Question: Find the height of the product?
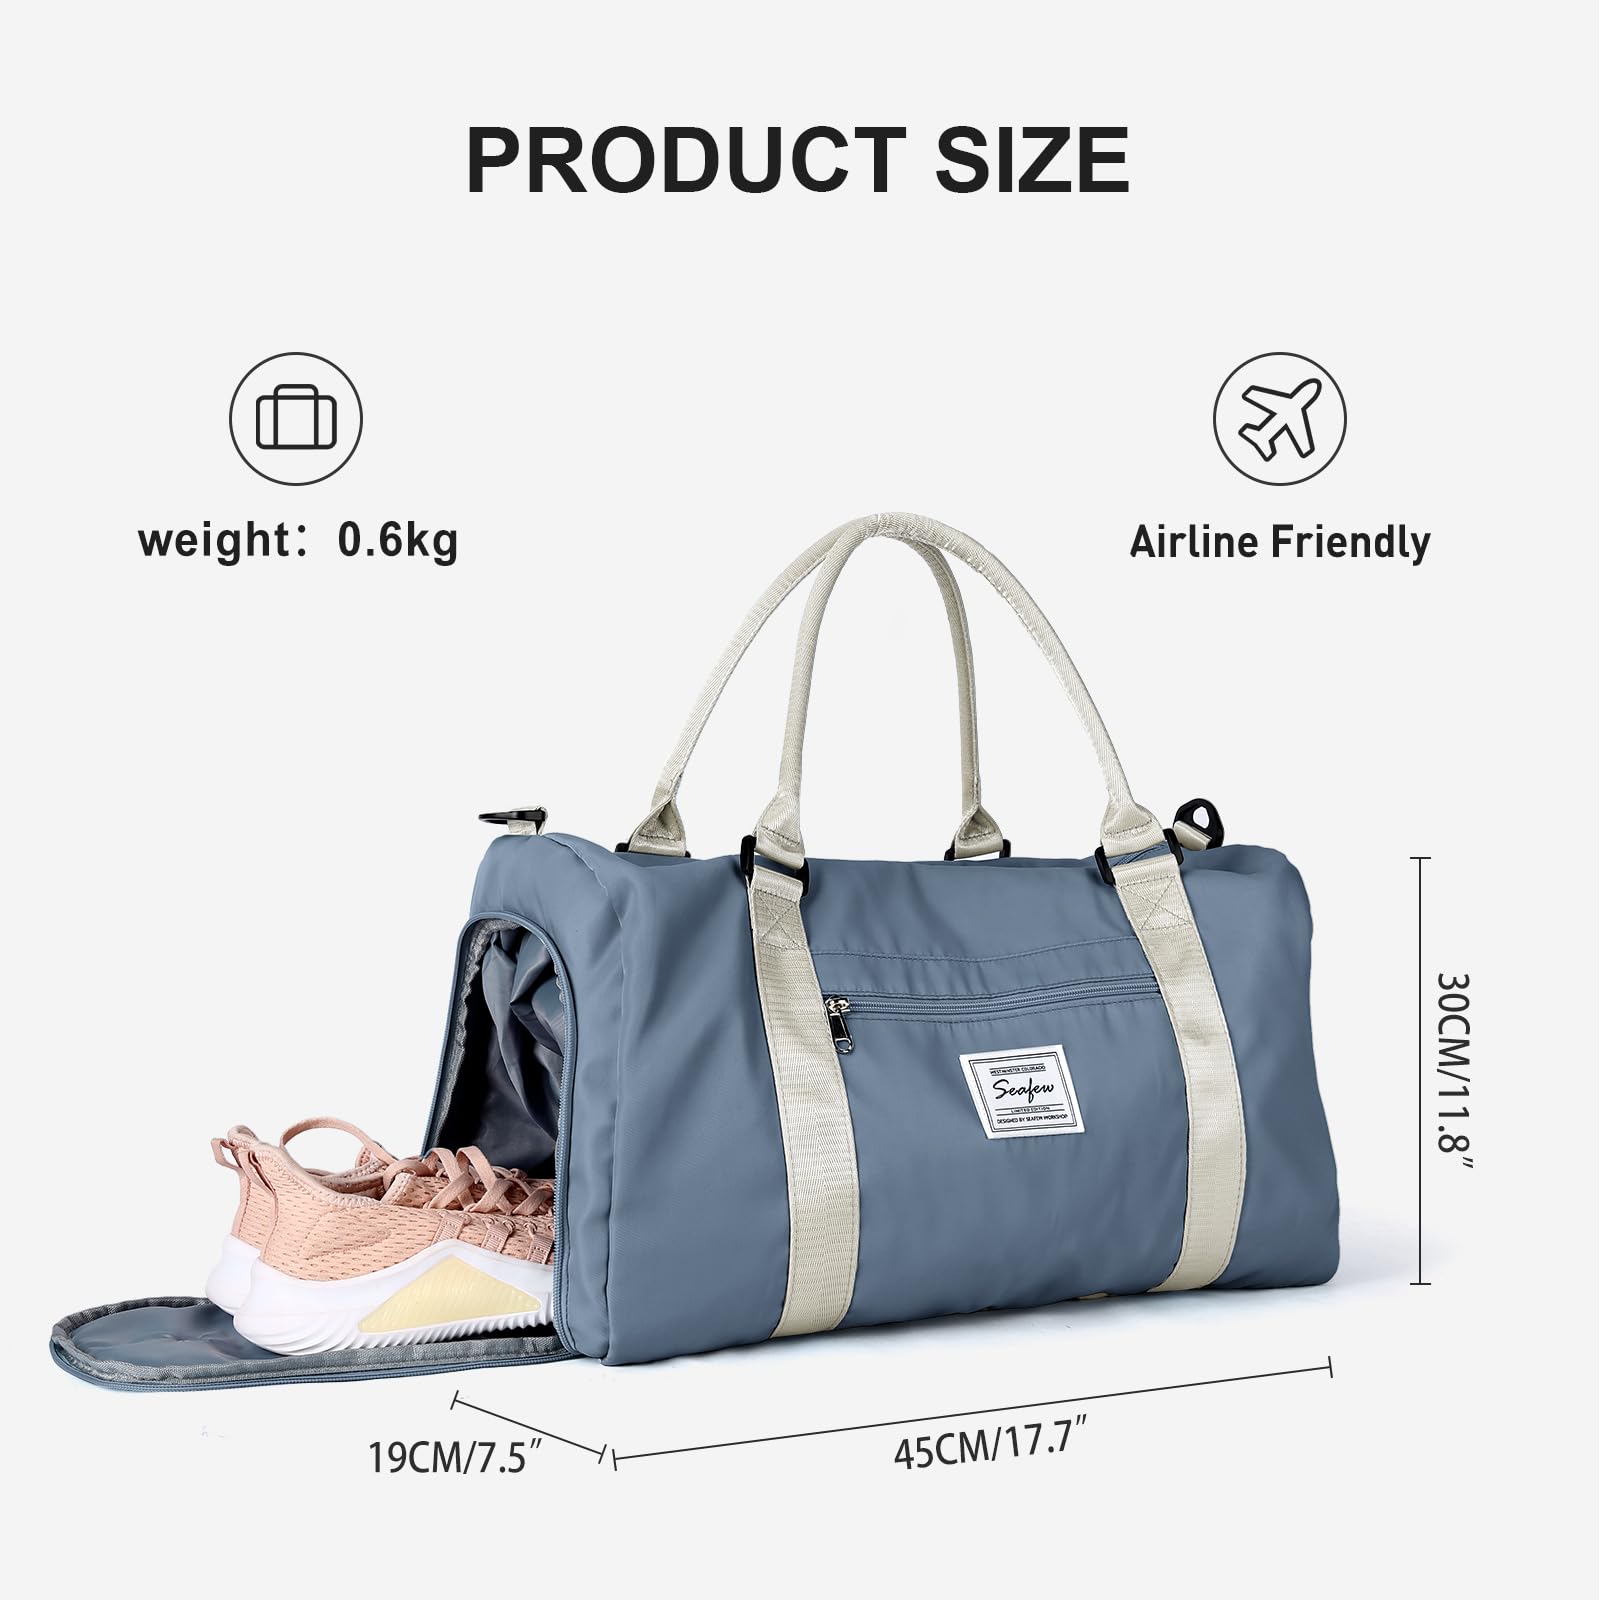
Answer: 30.0 centimetre